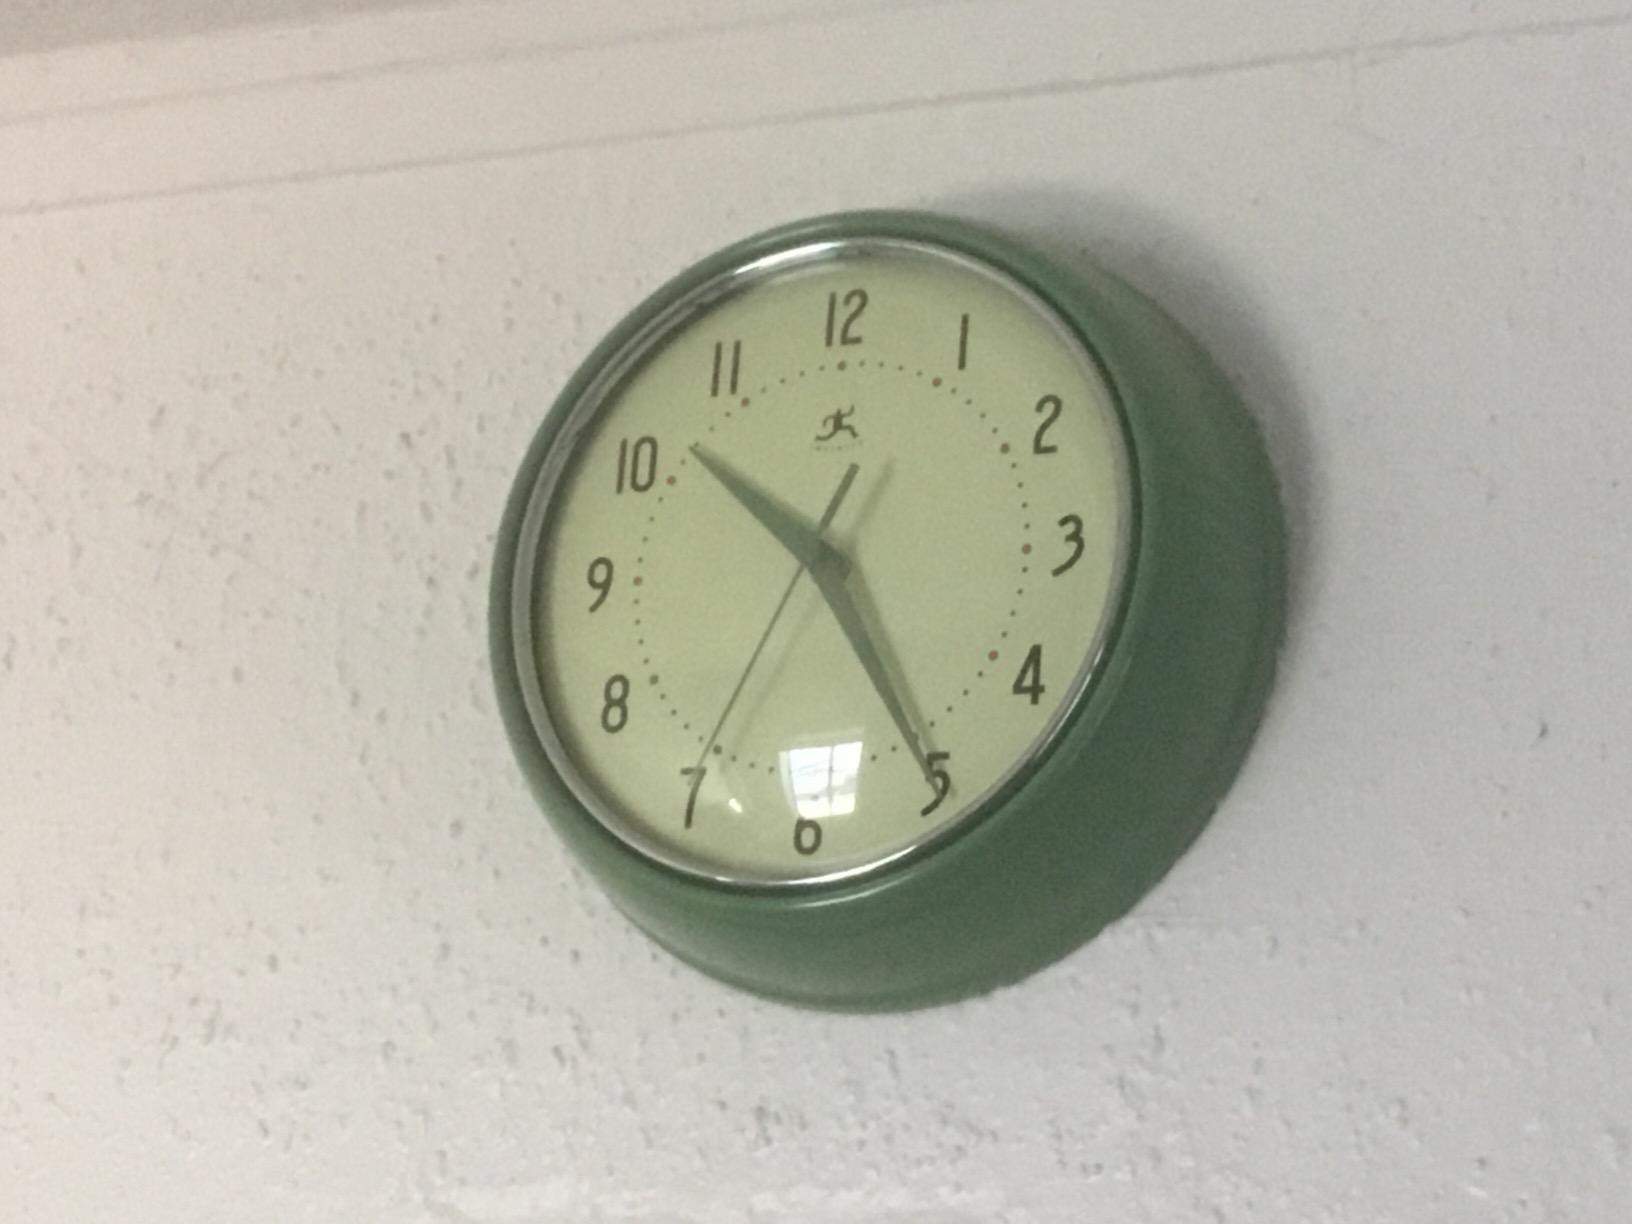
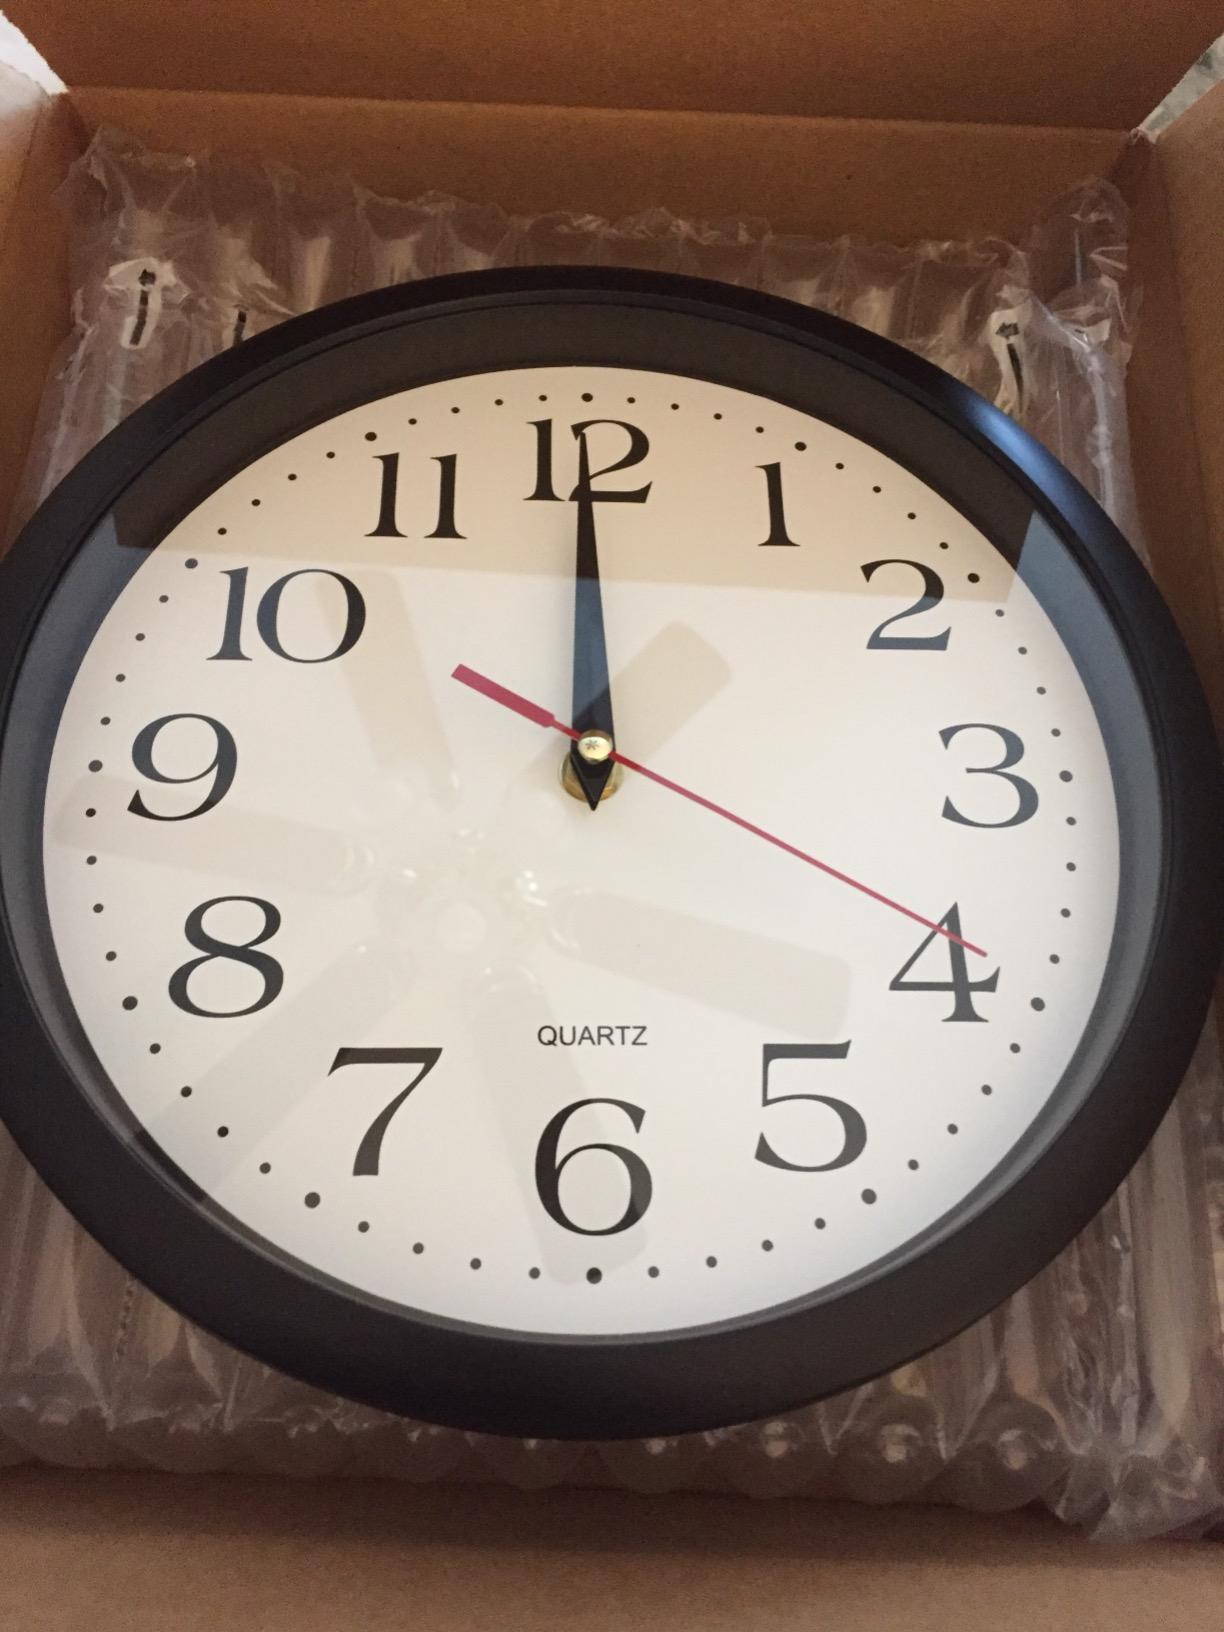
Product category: clock
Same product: no